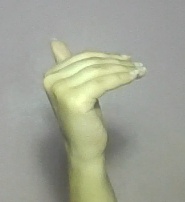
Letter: khaa